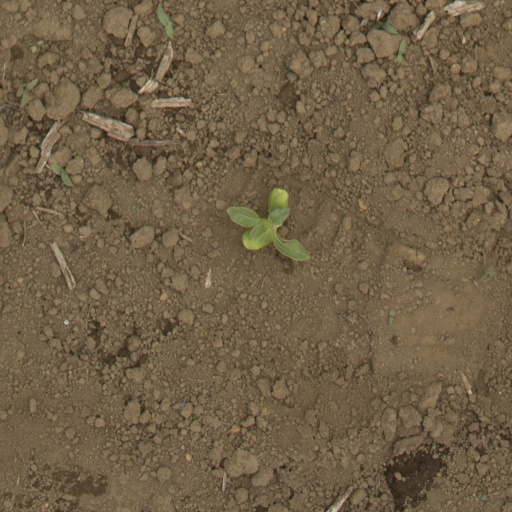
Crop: Jerusalem artichoke